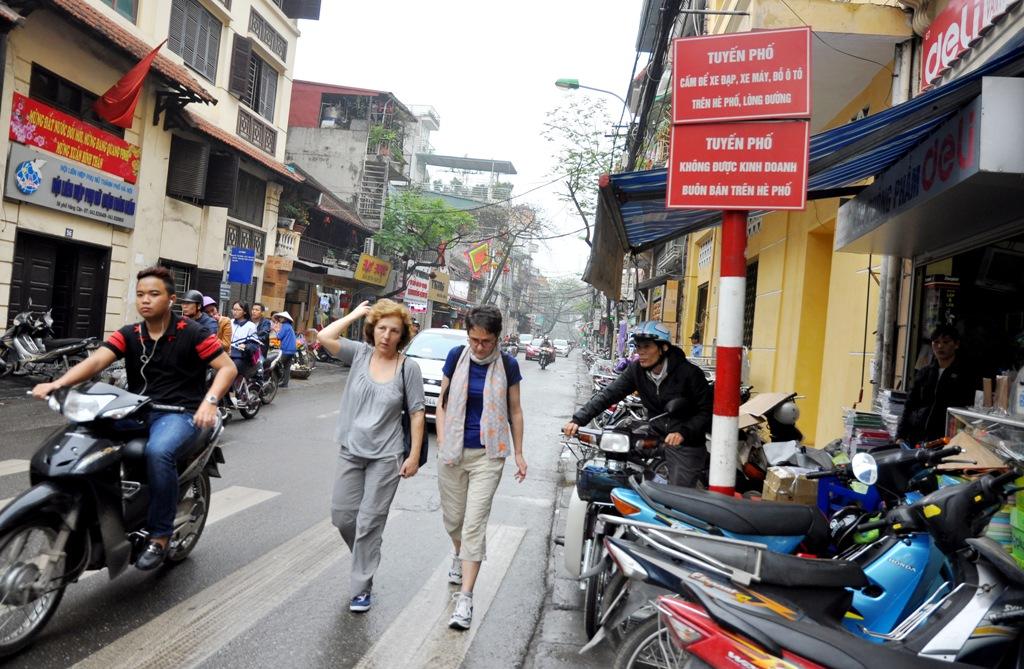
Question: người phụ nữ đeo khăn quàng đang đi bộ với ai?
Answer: với một người phụ nữ mặc đồ màu xám